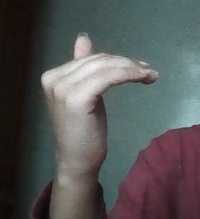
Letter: khaa